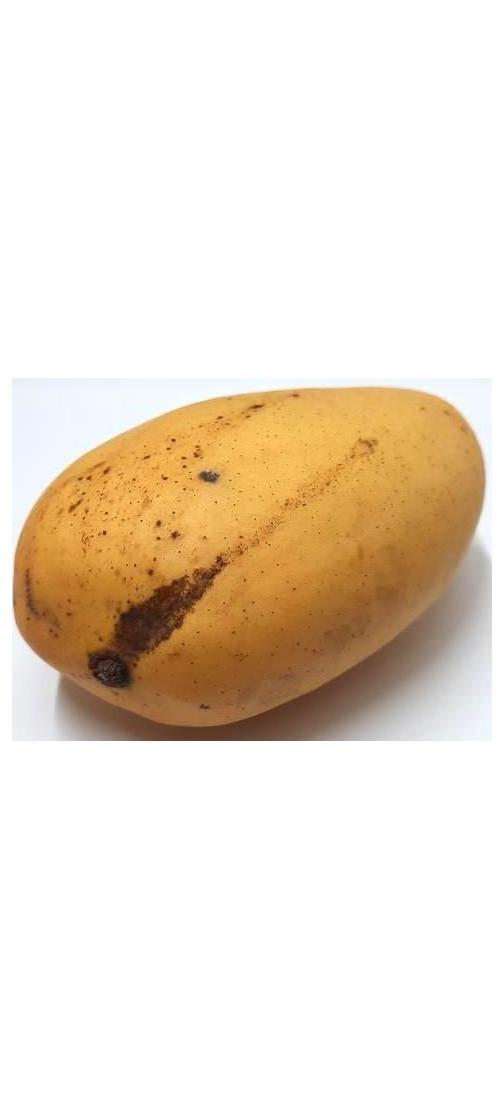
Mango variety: Katimon